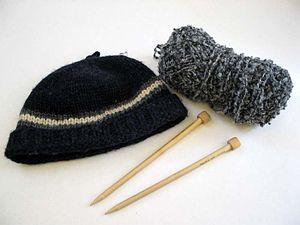
Comme le tissage, le tricot est une technique utilisée pour fabriquer une étoffe à partir d'un fil. Le tricot est constitué de boucles, appelées mailles, passées l'une dans l'autre. Les mailles actives sont tenues sur des aiguilles jusqu'à ce qu'elles puissent être bloquées par le passage d'une nouvelle maille à travers elles.